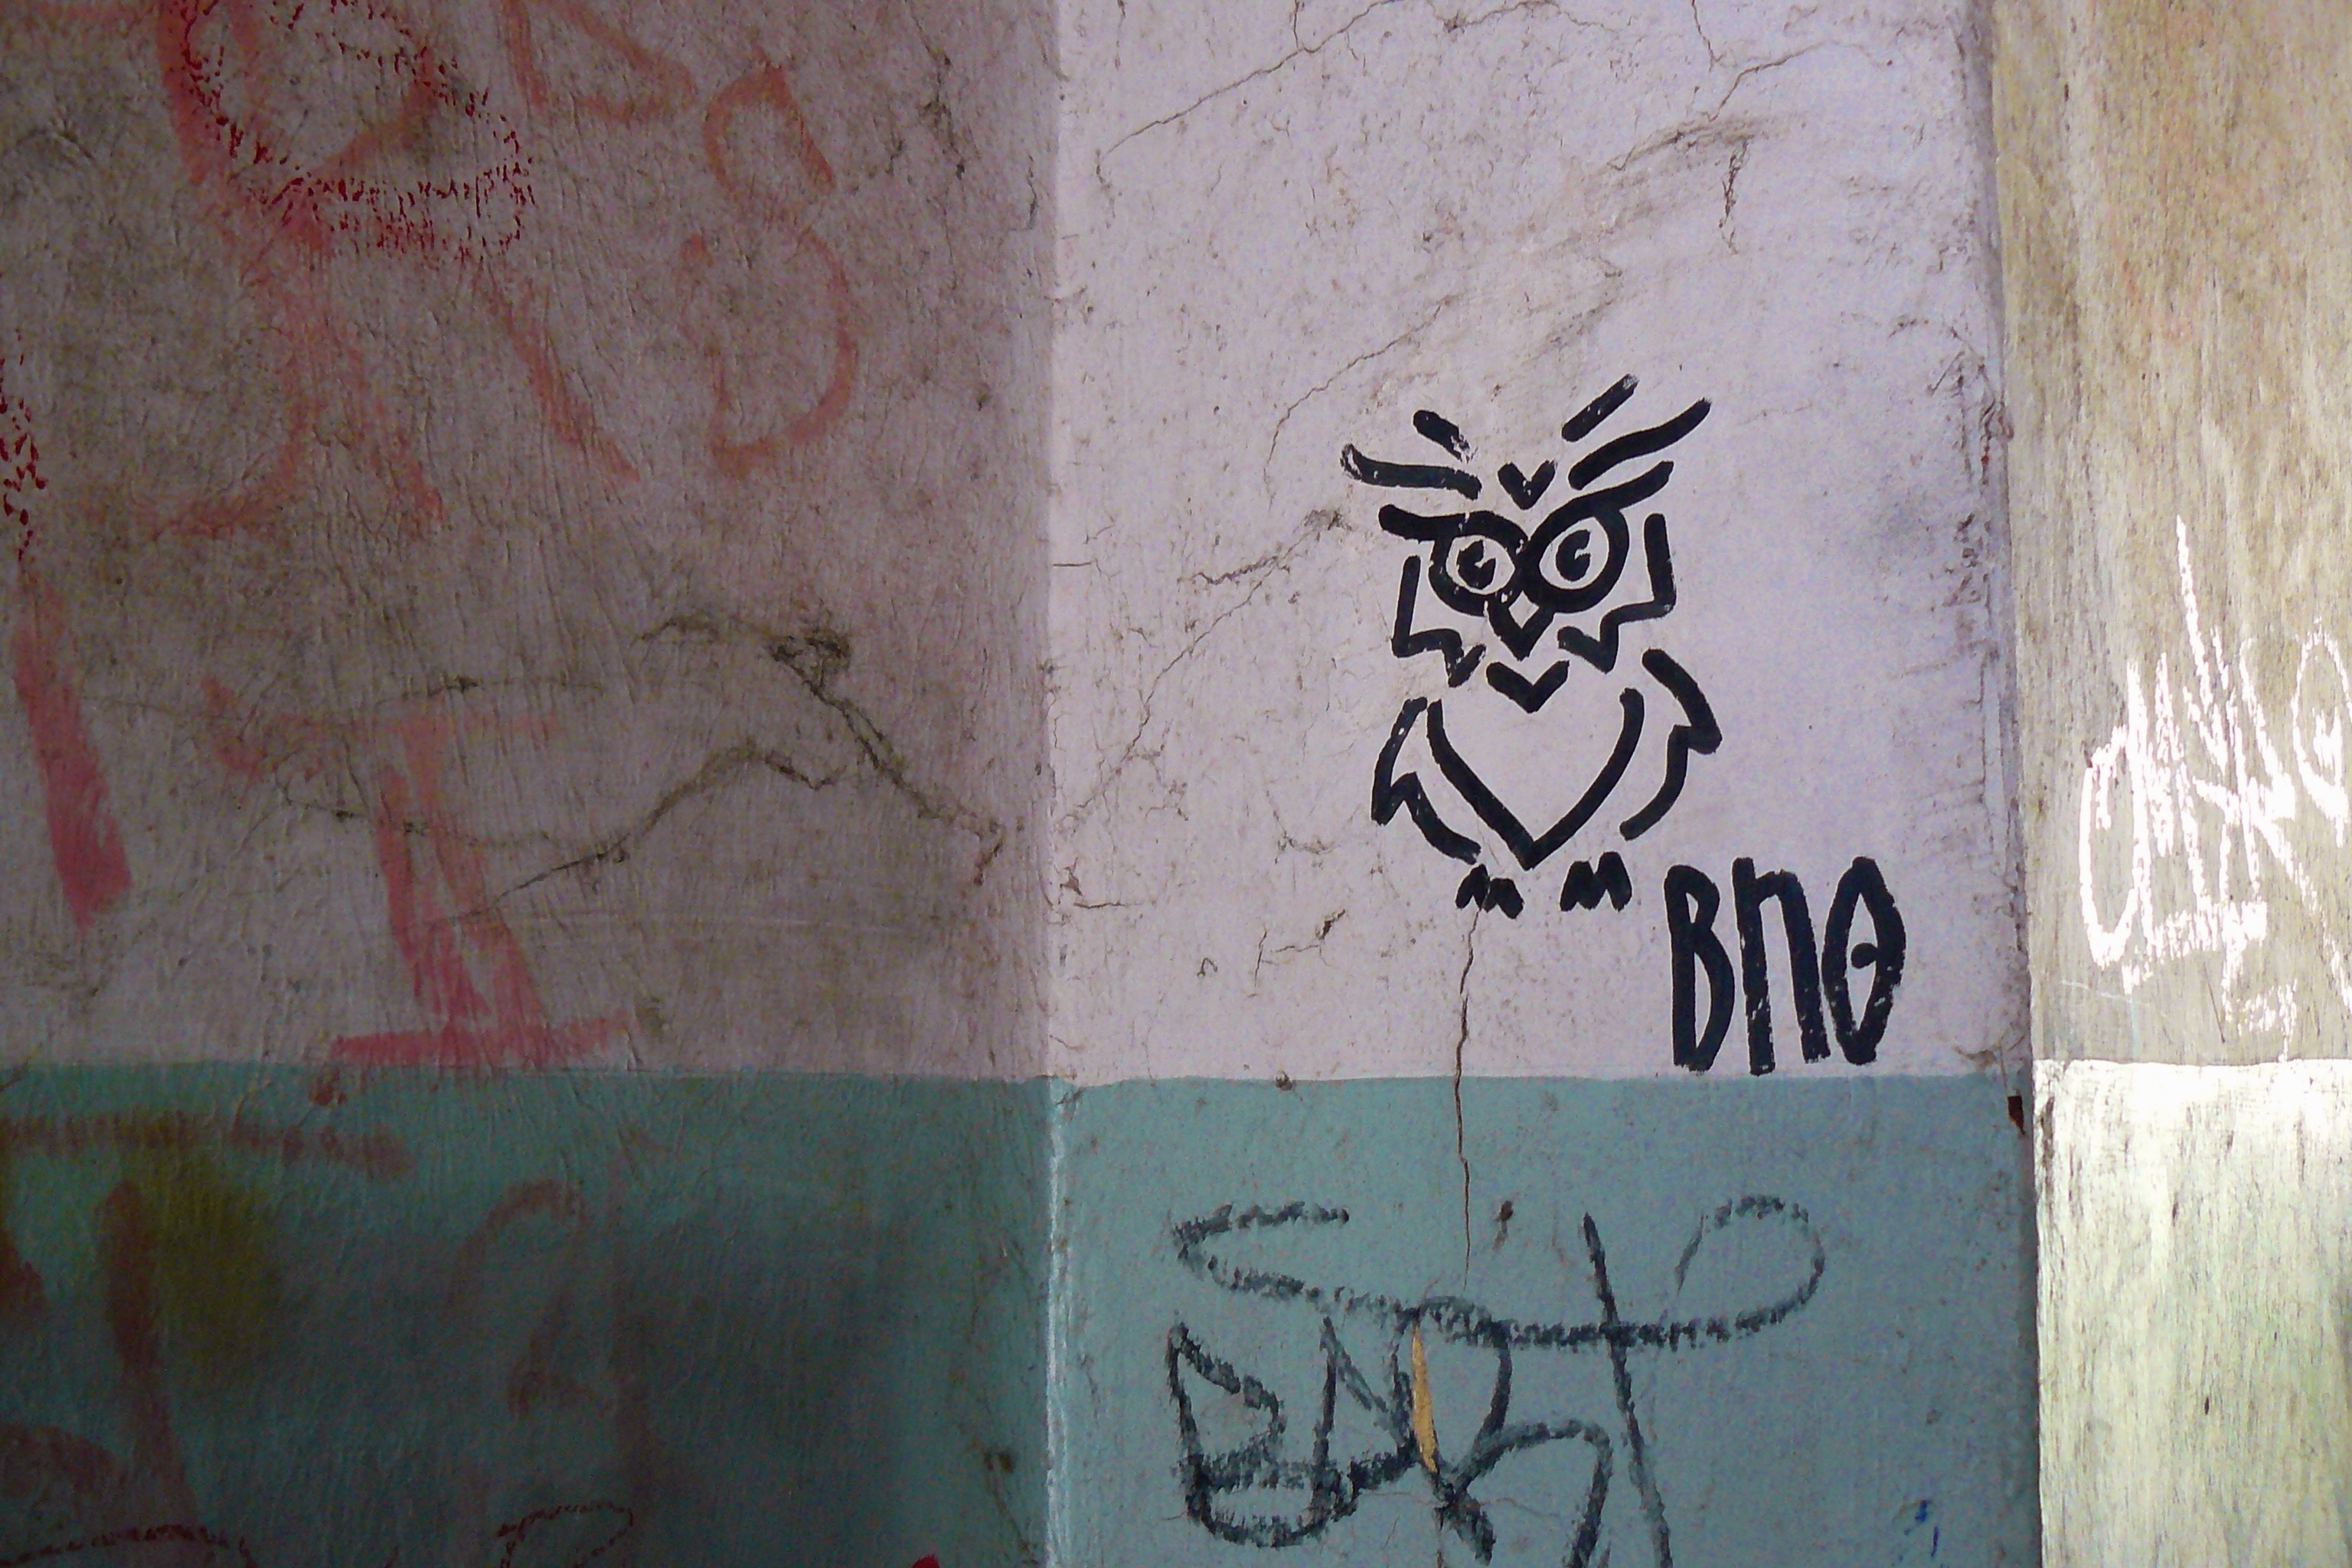
bird, abstract, building, home, animal, wall, spray, facade, old building, graffiti, owl, painting, street art, birds, art, sketch, drawing, composition, germany, berlin, graffity, house entrance, leave, wall painting, sprayer, hauswand, run down, lonely house, doodle colors